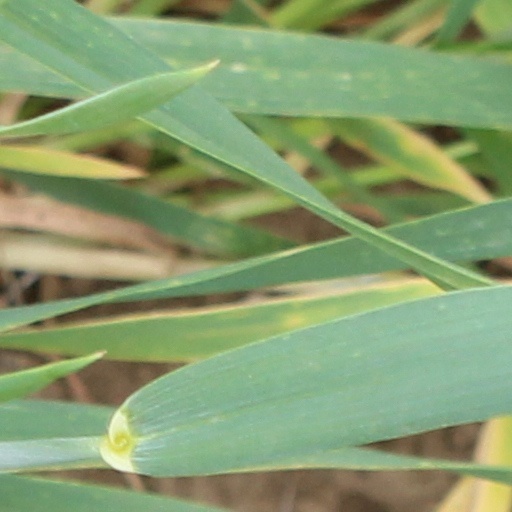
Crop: wheat